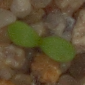
Label: scentless_mayweed